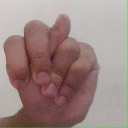
अक्षर: न